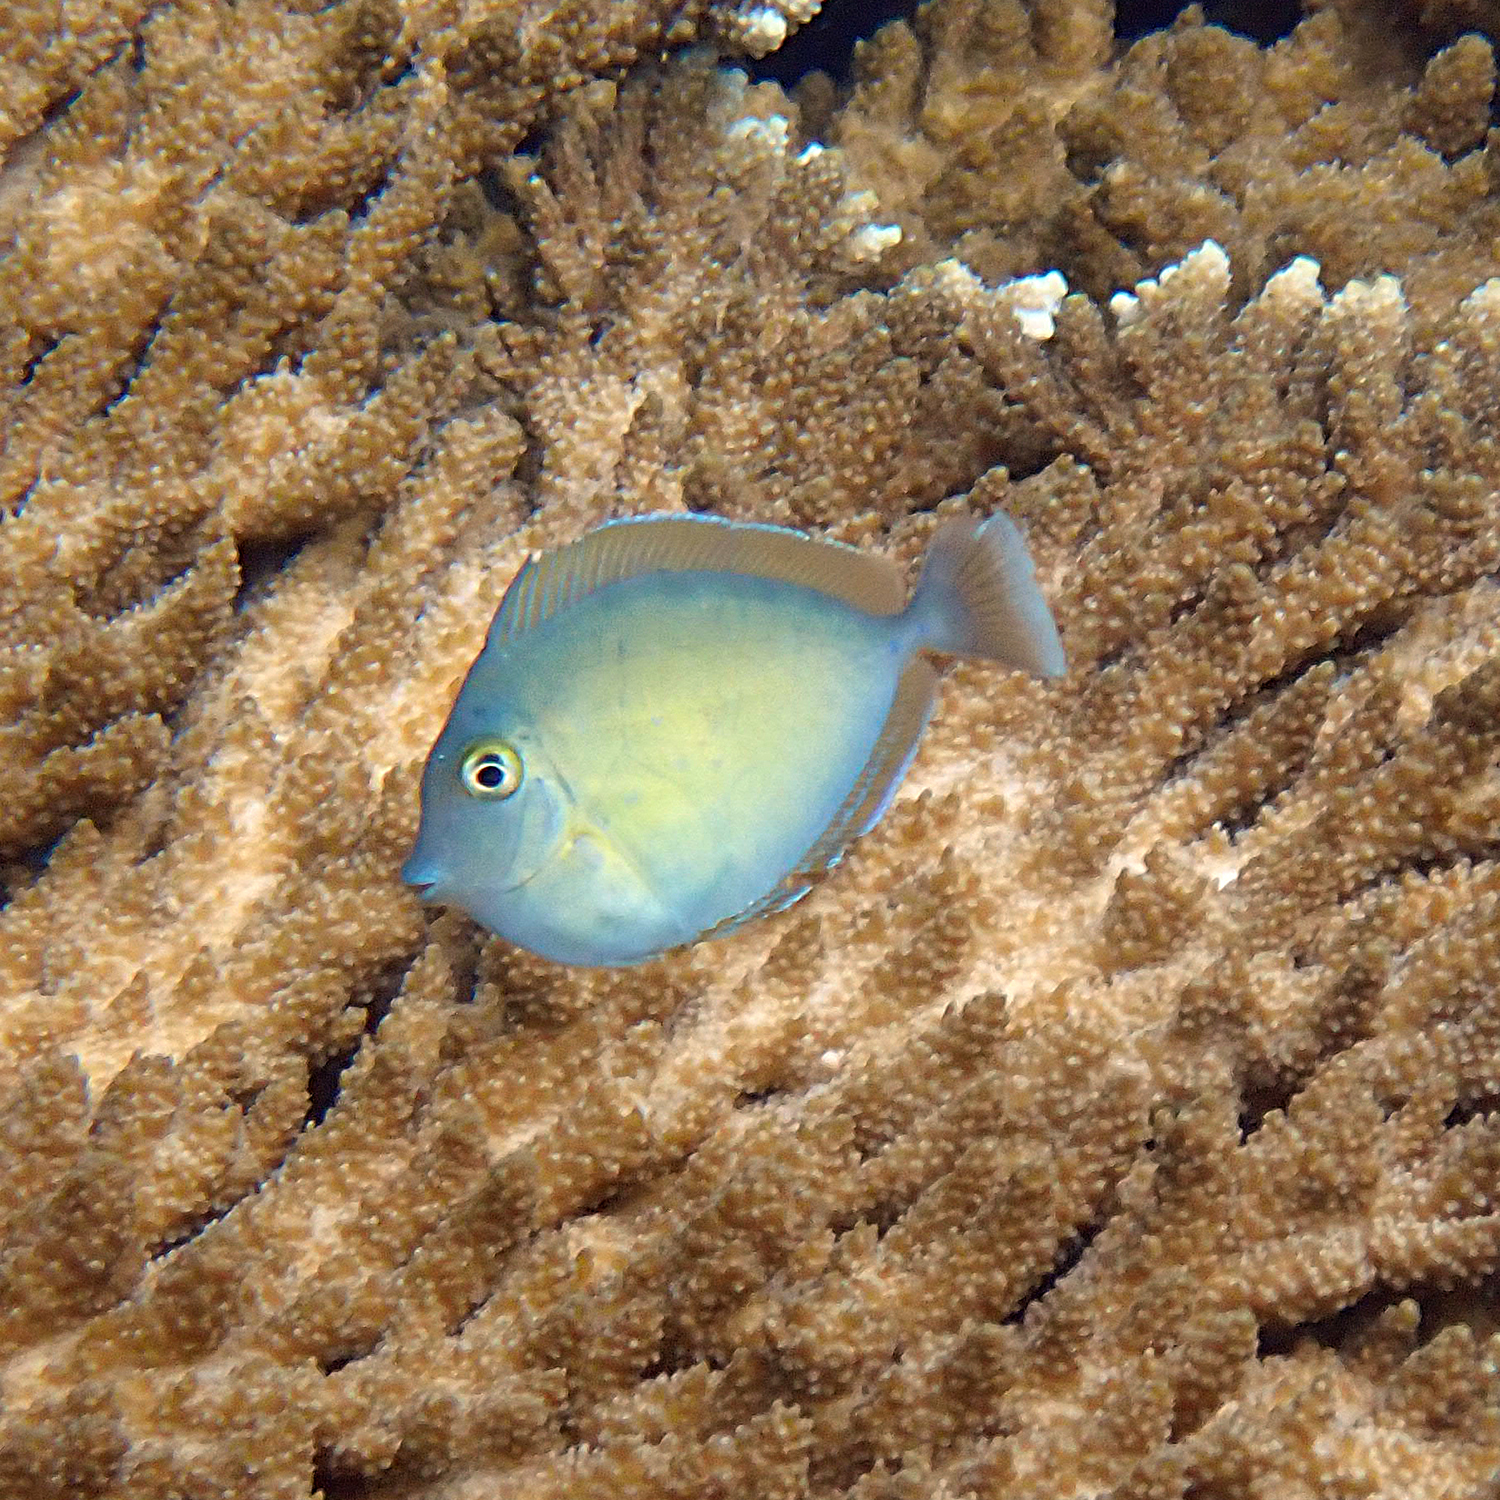
Naso unicornis (Bluespine Unicornfish)